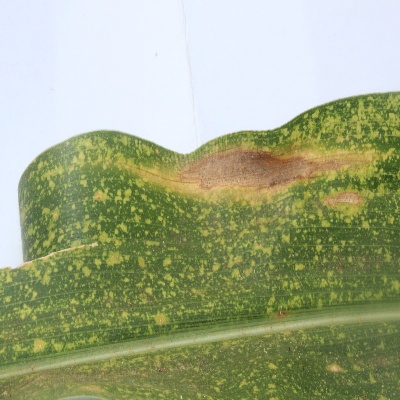
Crop: Maize
Condition: leaf blight